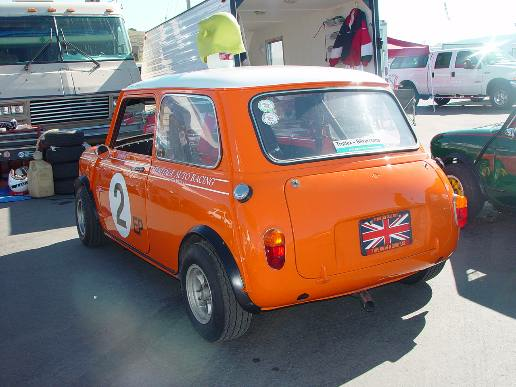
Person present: No